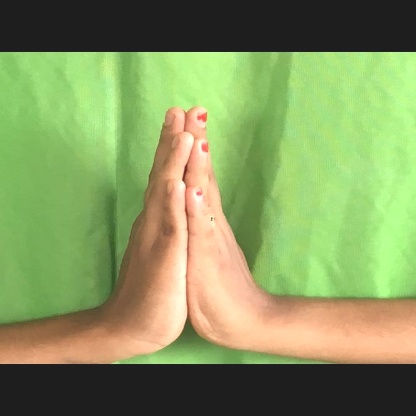
Mudra: Anjali